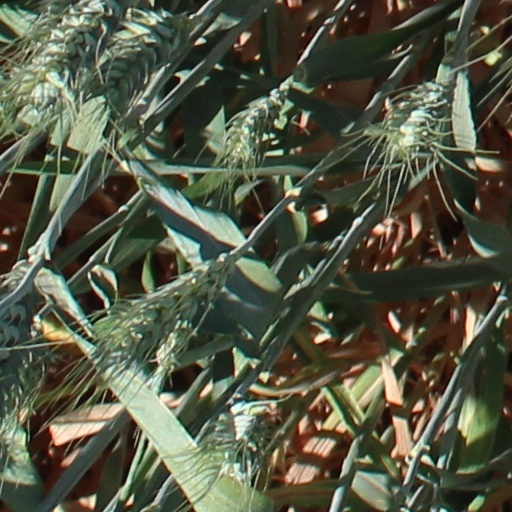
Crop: wheat